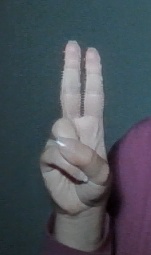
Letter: taa